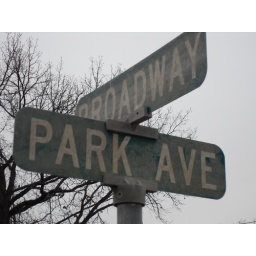
The water was well above rooftops and even the street signs are covered with Mississippi River silt.